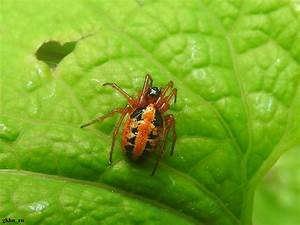
Label: spider